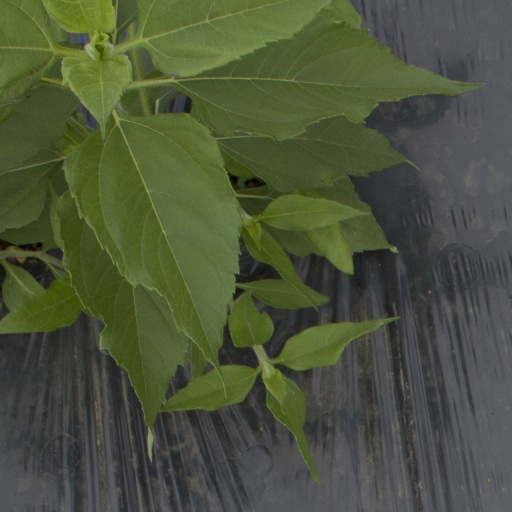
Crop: Jerusalem artichoke